Poliana (footballer)

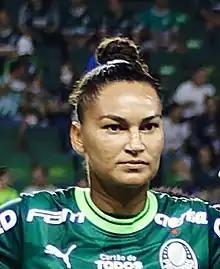
Poliana playing for Palmeiras in 2023

Poliana Barbosa Medeiros (born 6 February 1991), known as Poliana, is a Brazilian football defender who plays for Palmeiras and the Brazil women's national football team.